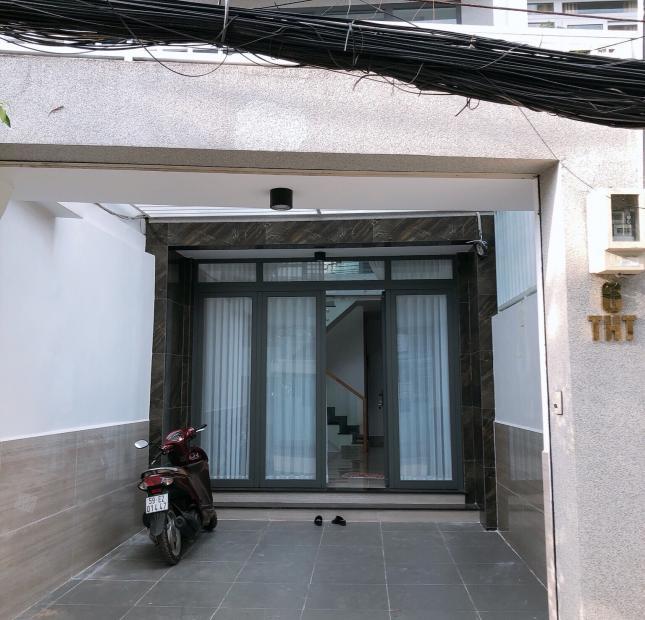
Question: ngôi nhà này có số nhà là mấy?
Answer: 6